Loupiac, Gironde

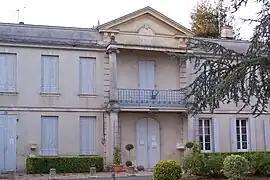
Town hall

Loupiac is a commune in the Gironde department in Nouvelle-Aquitaine in southwestern France.